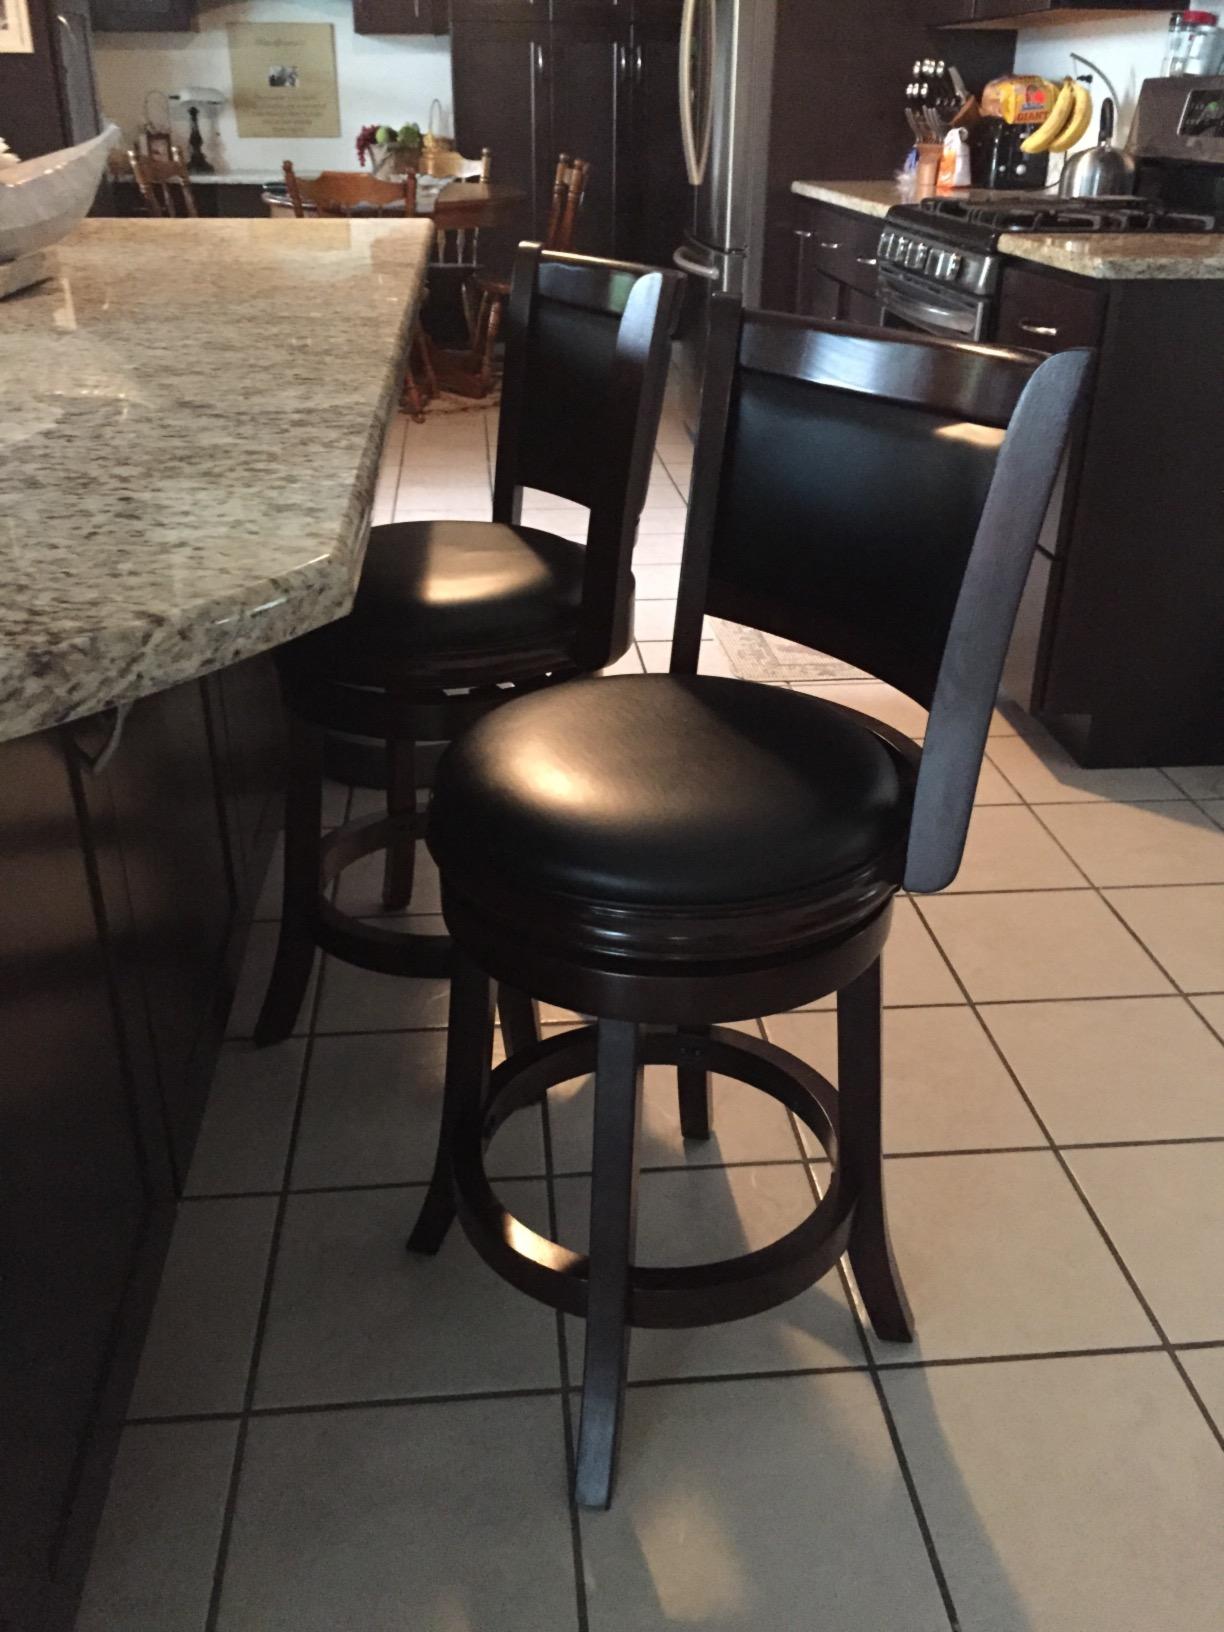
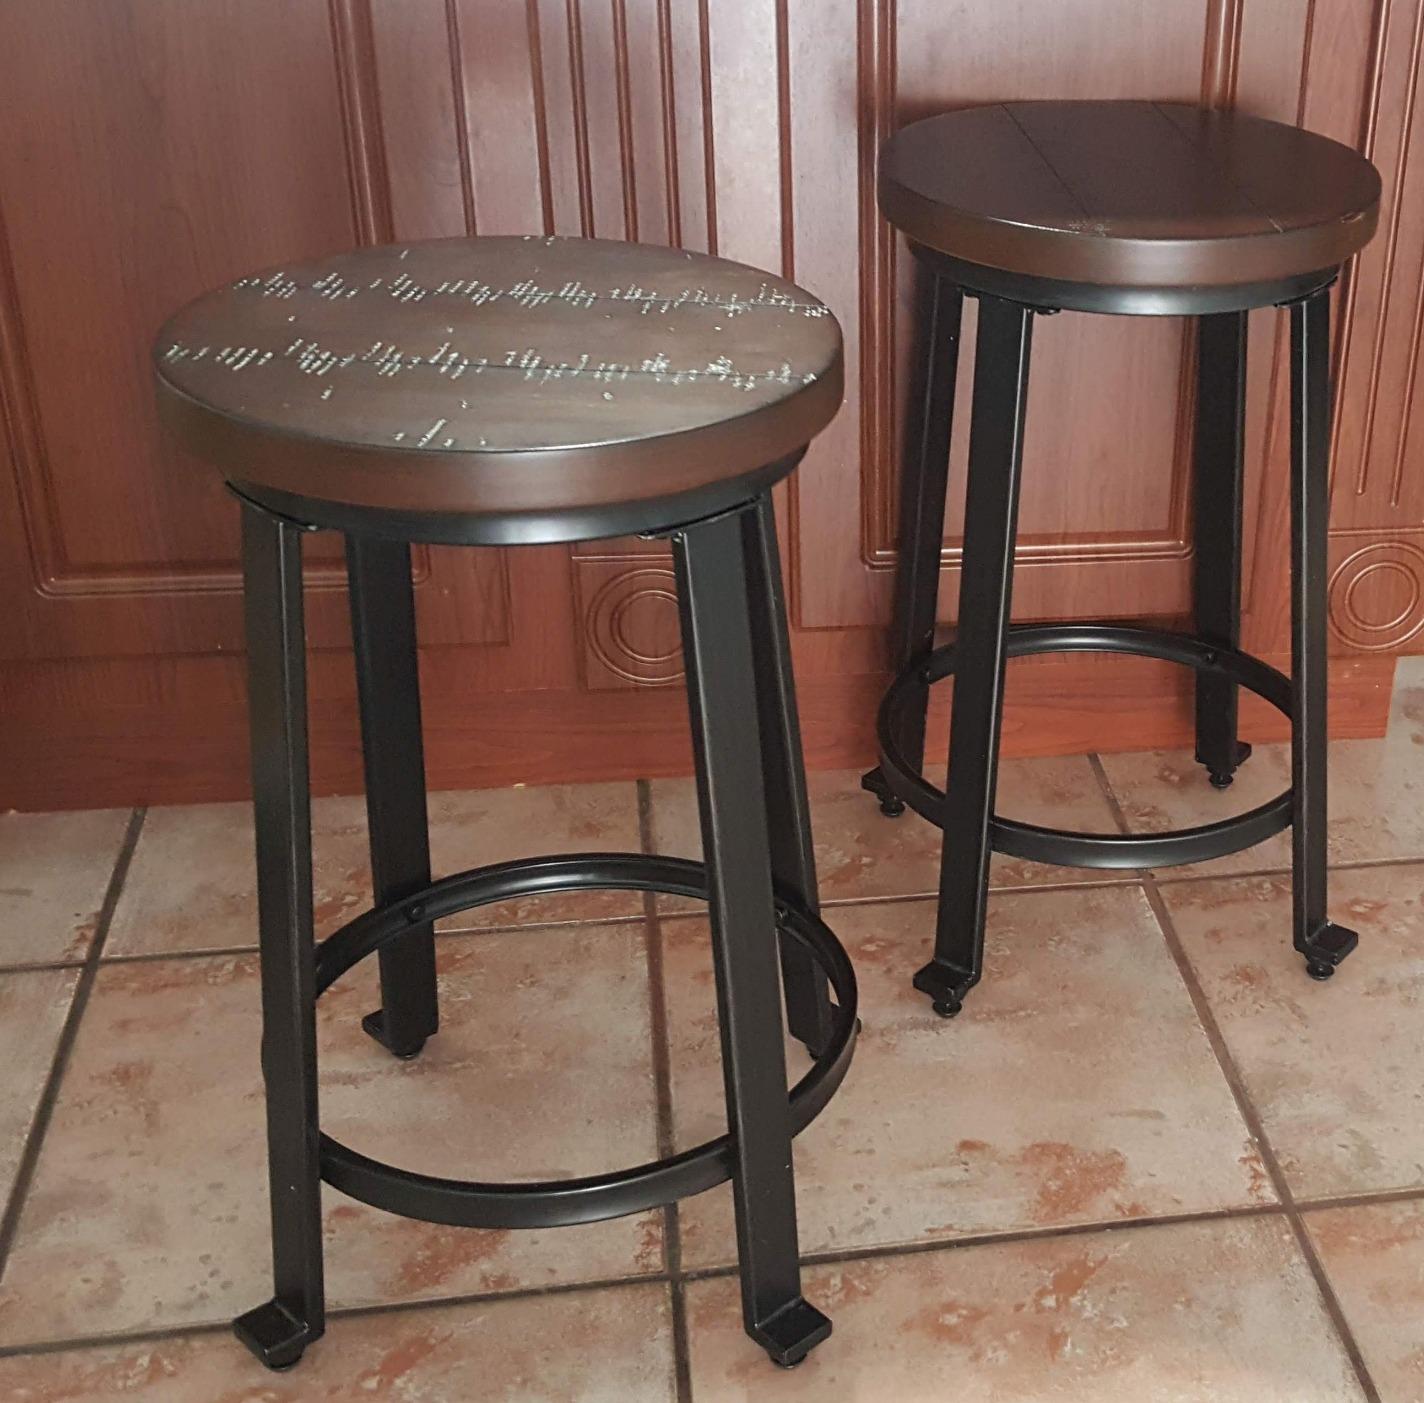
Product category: stool
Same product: no